Nicaragua

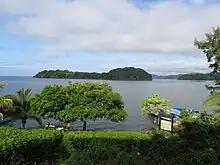
The Solentiname Islands, tropical islands in Lake Nicaragua, which are home to 76 bird species and are a growing ecotourism destination

Nicaragua is one of the poorest countries in the Americas, only ahead of Haiti in terms of nominal per capita GDP. Its gross domestic product (GDP) in purchasing power parity (PPP) in 2023 was estimated at US$56.7 billion. Agriculture represents 15.5% of GDP, the highest percentage in Central America. Remittances account for over 15% of its GDP. Almost one billion dollars are sent annually to the country by Nicaraguans living abroad. The economy grew at a rate of about 4% in 2011. By 2019, given restrictive taxes and a civil conflict, it recorded a negative annual growth rate of -3.9%.